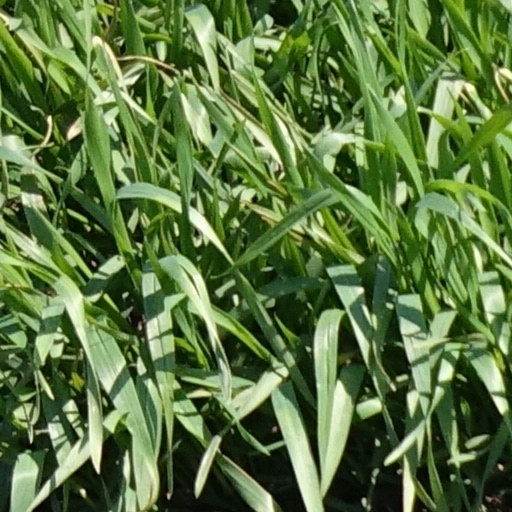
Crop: wheat